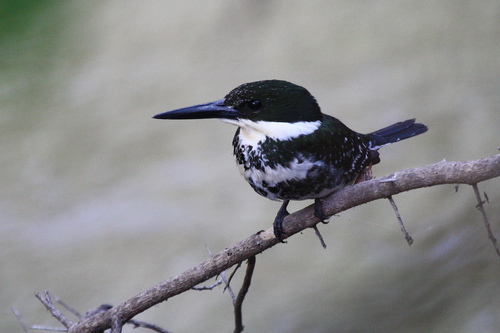
the bird has a long black beat and a dominantly black body with white sections.
the bird has a black crown and a black eyering that is round.
this bird is black and white in color with a large black pointy beak and black eye rings.
this bird is black and white in color with a black beak, and black eye rings.
this black and white bird has black feet, a long, black beak and a prominent white throat.
this is a blue and black bird with a white throat and a large blue beak.
the bird has a very long black bill, while the rest of its body is covered in black and white.
a small bird with a black head and white throat along with a long, pointed black beak.
this particular bird has a belly that is black and white
this bird has wings that are black and has a long bill
Species: Green Kingfisher